Aerosmith

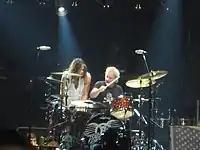
Steven Tyler and Joey Kramer playing drums together at an Aerosmith concert in Chicago, Illinois, on June 22, 2012

Tyler pulled out of a planned South American tour at the end of 2009 and seemed intent on pursuing solo projects, including his autobiography "Does the Noise in My Head Bother You?". Tyler told "Classic Rock magazine", "I don't know what I'm doing yet, but it's definitely going to be something Steven Tyler: working on the brand of myself – Brand Tyler." Meanwhile, guitarist Joe Perry toured the United States at the end of 2009, and Japan and the UK early in 2010.